The Kuumba Singers of Harvard College

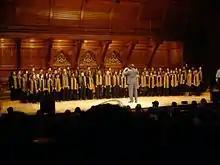
The Kuumba Singers in Spring Concert 2009

The Kuumba Singers of Harvard College (founded in 1970) is the oldest existing Black organization at Harvard College. With concerts held during both the winter and the spring of each year, along with many other performances and a spring tour.